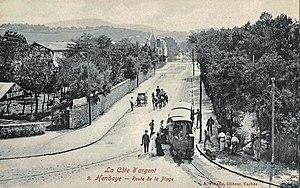
La Cote d'argent - Hendaye - Route de la Plage